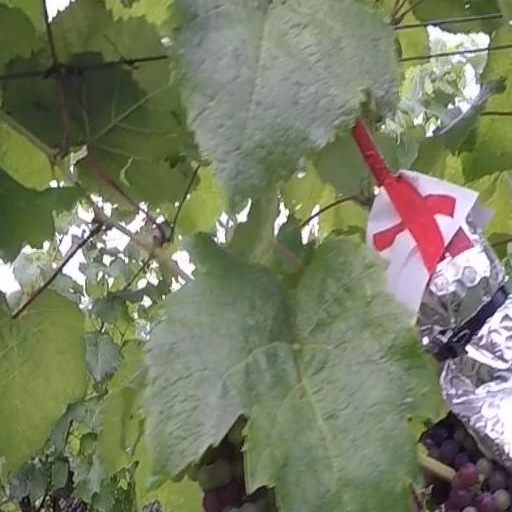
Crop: grape